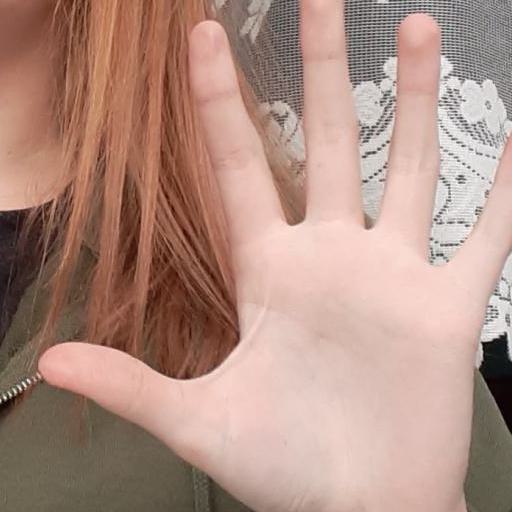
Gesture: palm